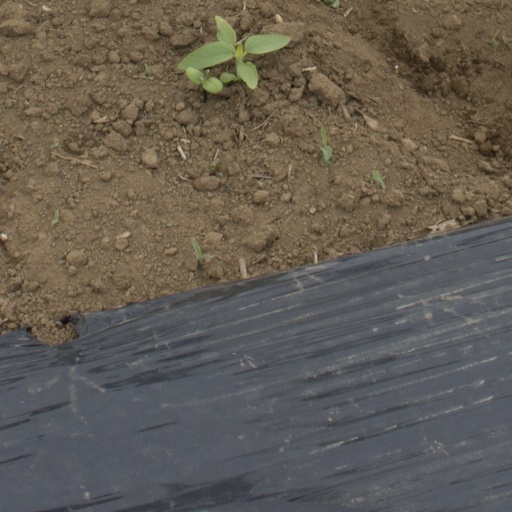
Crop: Jerusalem artichoke